Juan María Leonardi Villasmil

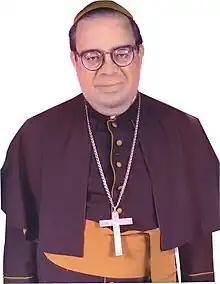

Juan María Leonardi Villasmil (February 11, 1947, Boconó – June 7, 2014) was a Roman Catholic bishop.